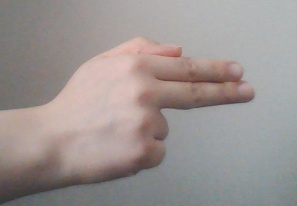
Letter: ghain